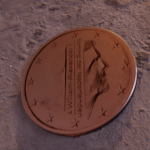
Coin value: 5cents
Country: nl
Edition: 2014